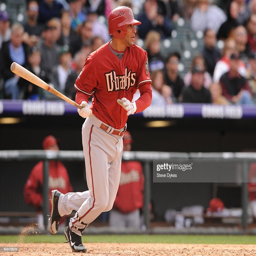
# heads to first base during the game against sports team .